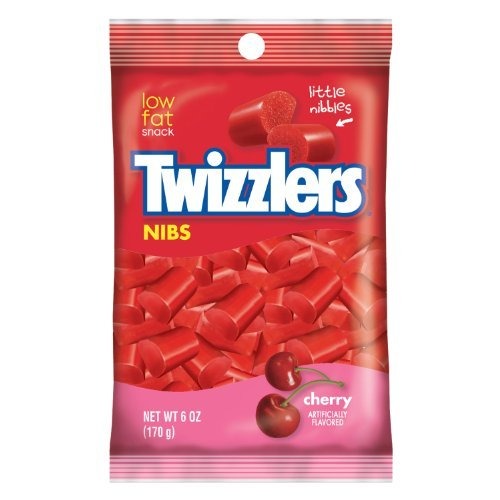
Item Name: CANDY TWIZZLR CHERRY 6OZ
Value: 24.0
Unit: Ounce

Price: 3.99